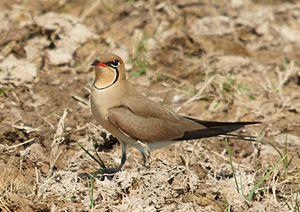
Cette liste de la faune française regroupe les espèces de Charadriiformes peuplant la France métropolitaine.